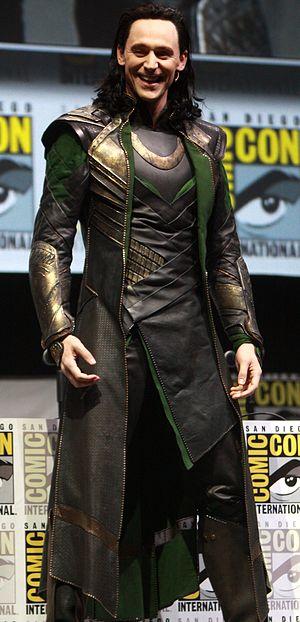
Thor : Le Monde des ténèbres ou Thor : Un monde obscur au Québec est un film de super-héros américain réalisé par Alan Taylor, sorti en 2013.